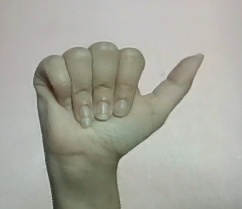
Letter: dhad